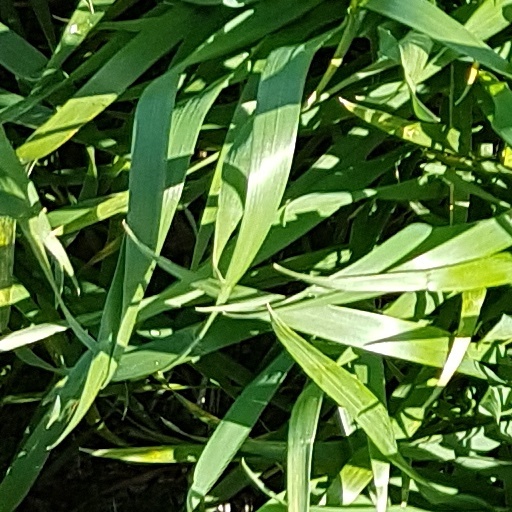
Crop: wheat